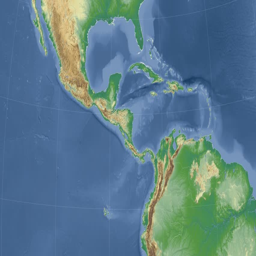
republic on the physical map outlined and glowed .